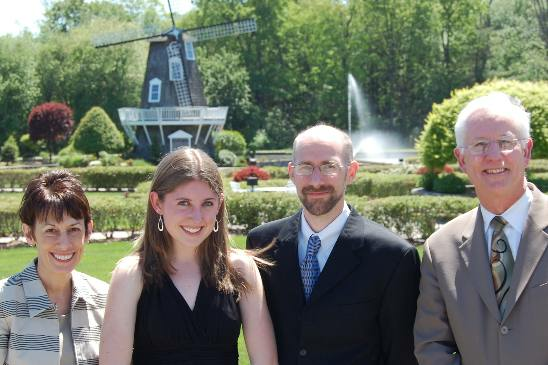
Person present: Yes